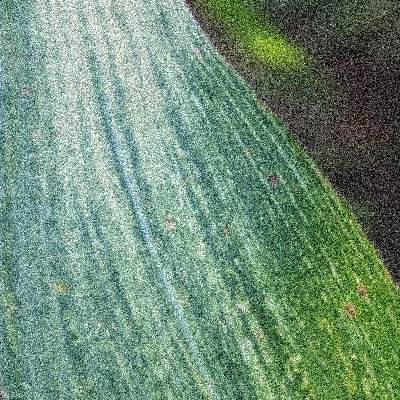
Label: Corn_(Maize)___Maize_Streak_Virus